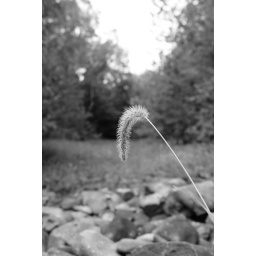
Tall grass in river bed